Smin Bayan

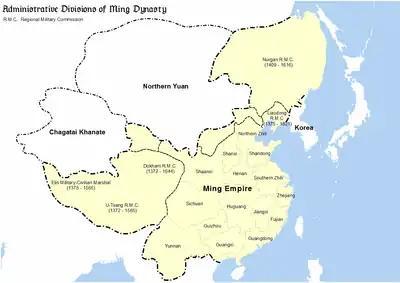
Ming China under the Yongle Emperor attacked Ava over the control of nearer Shan States in present-day northern and eastern Myanmar, which it considered its tributaries.

Whatever drove him to defect, Bayan was agreeing to fight against Pegu's key ally, China. The Ming court had been alarmed by Ava's conquests of the nearer Shan states, which it considered its vassals, in 1403–1406, and had supported Razadarit, characteristically recognizing the Hanthawaddy king as its "governor". It had also authorized annual attacks by its own Yunnan-based troops as well as those of its vassal Shan states along the border on Ava's northern territories since 1412. Its 1412–1413 and 1413–1414 invasions were serious enough that Minkhaung had to redeploy Minye Kyawswa to the northern front each time, providing much-needed breathing room for Pegu.